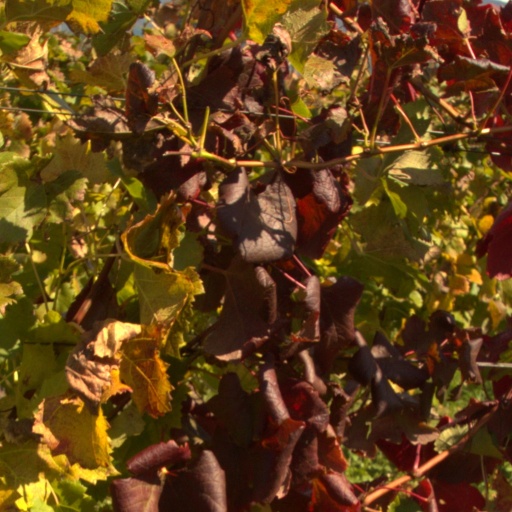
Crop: grape